Anton Soedjarwo

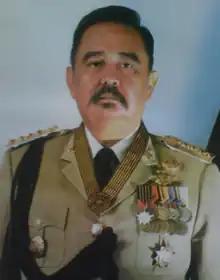
Anton Soedjarwo

Police General Anton Soedjarwo (21 September 1930, in Bandung, West Java – 18 April 1988, in Bandung) was Chief of the Indonesian National Police from 4 December 1983 to 6 June 1985. His son, Rudy Soedjarwo, is a film director.